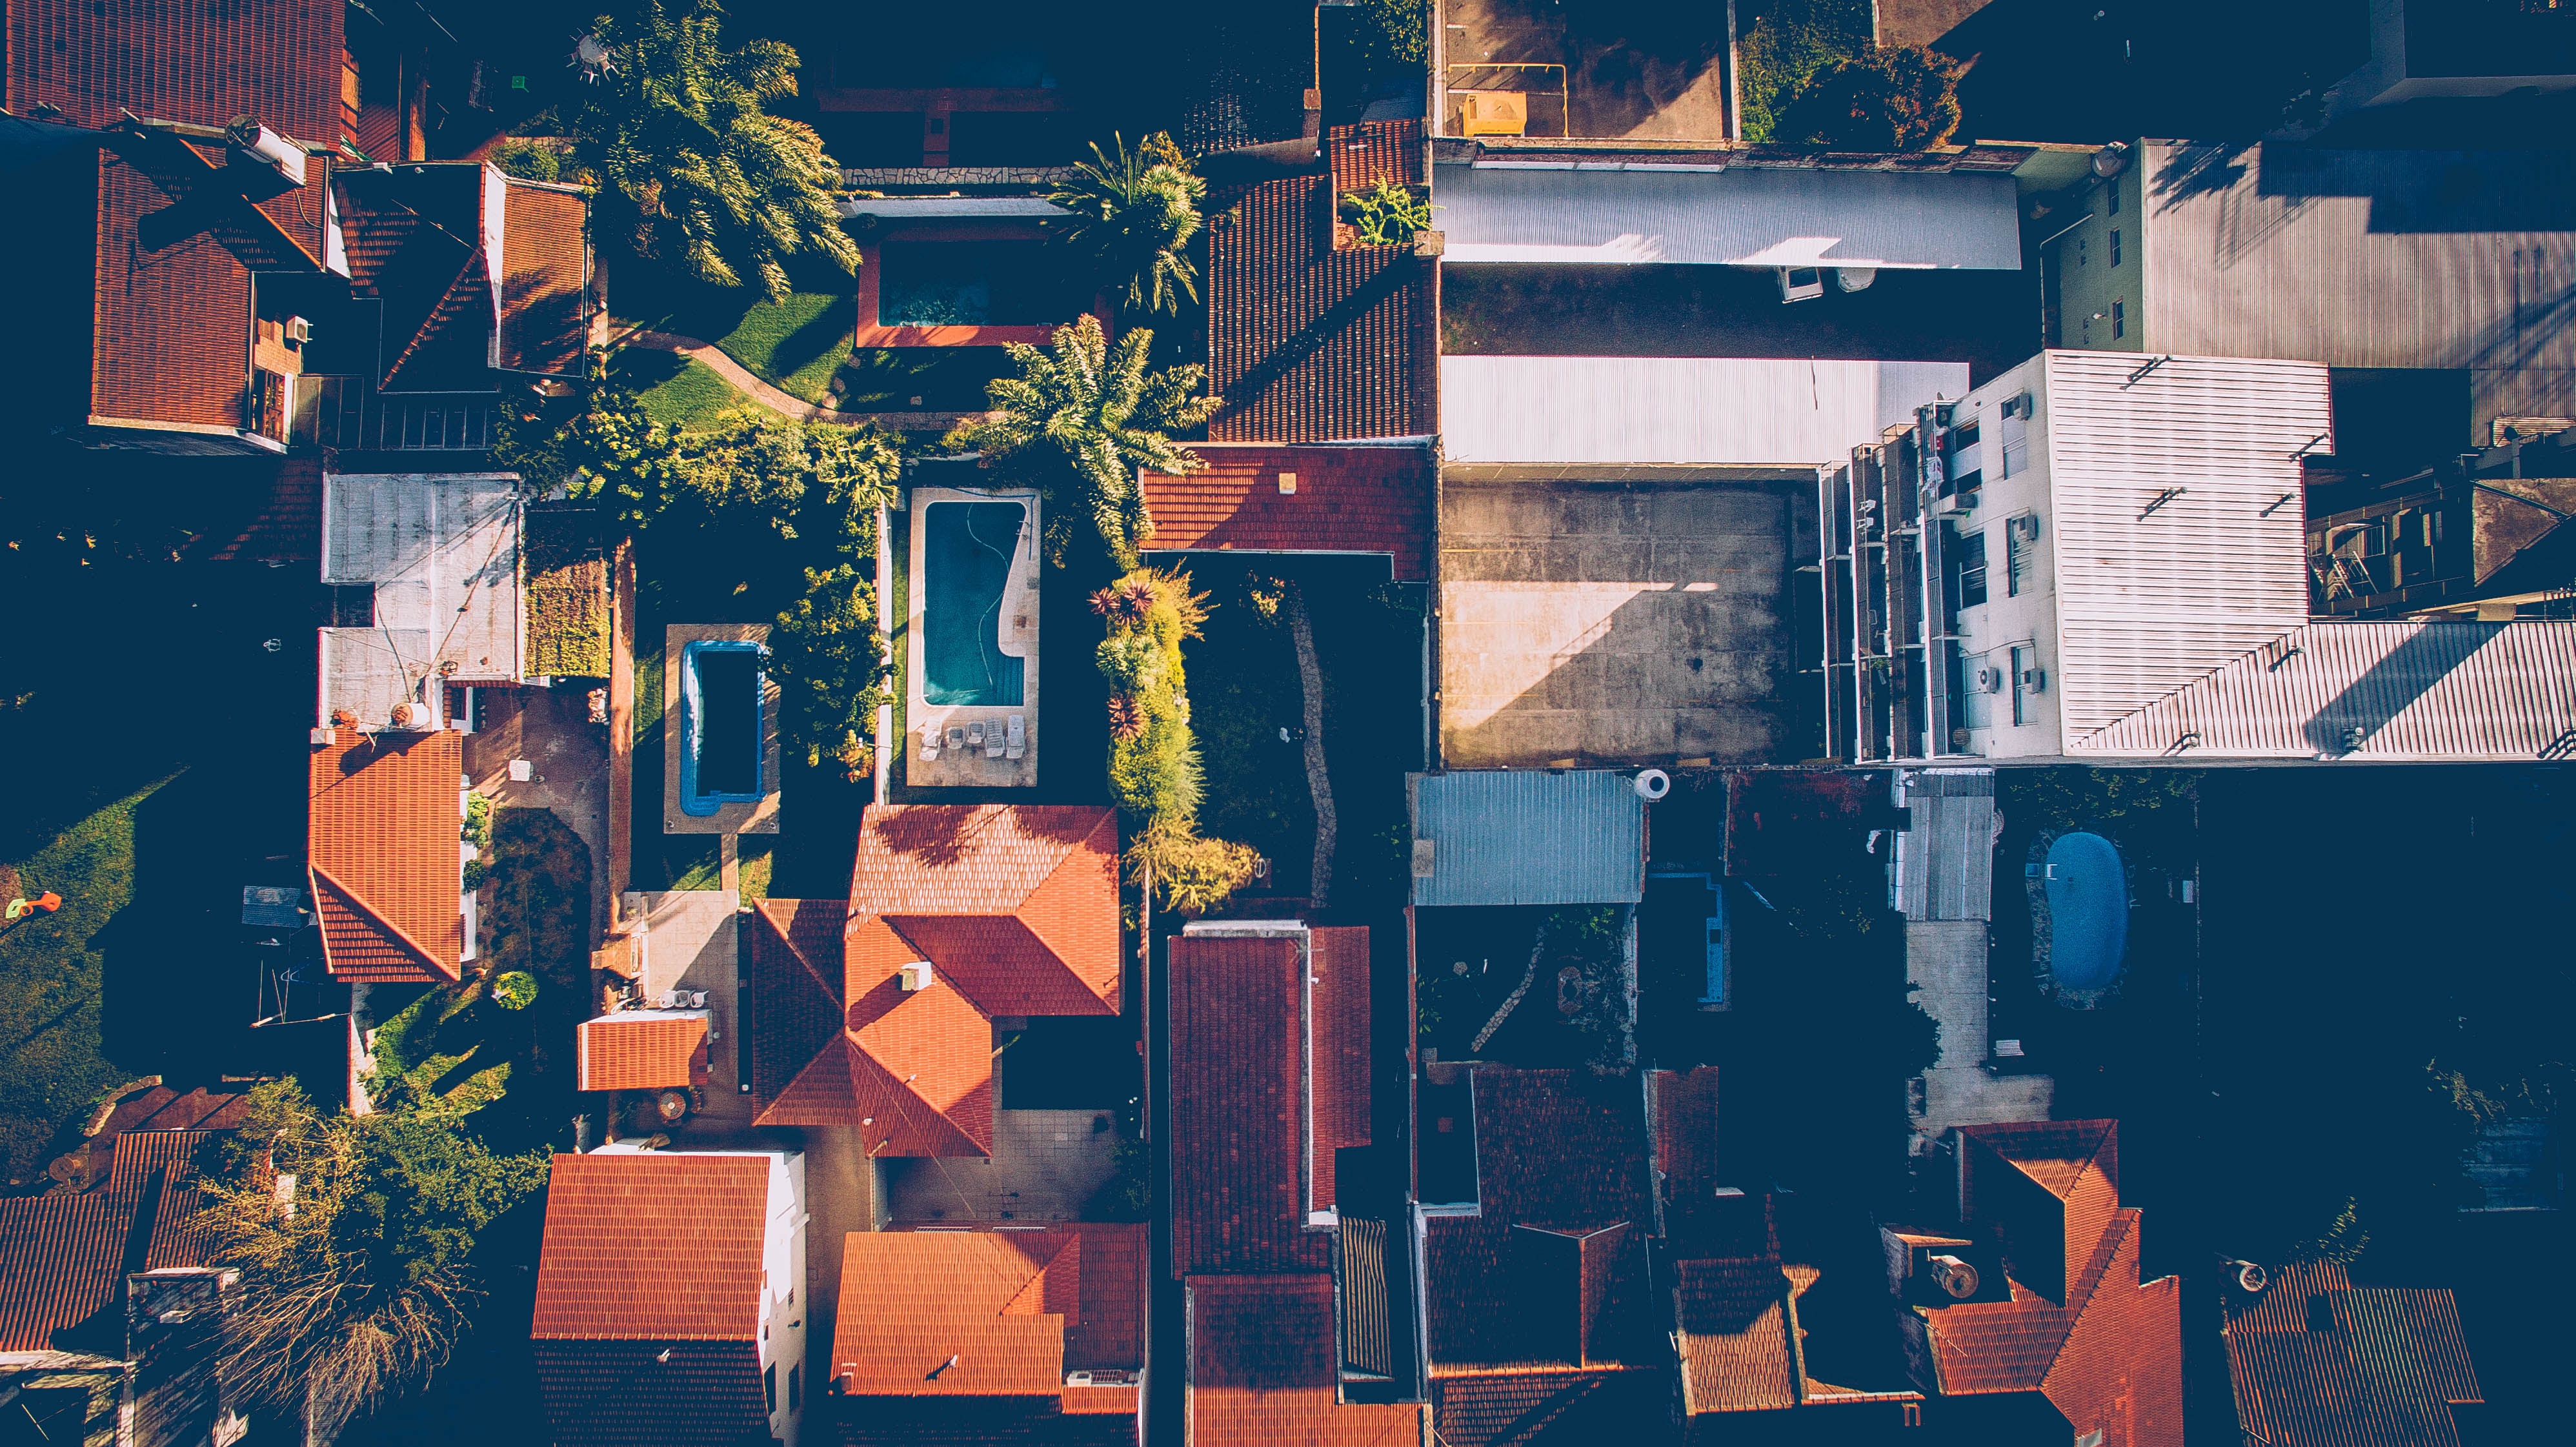
city, cityscape, color, blue, industry, art, metropolis, aerial photography, urban area